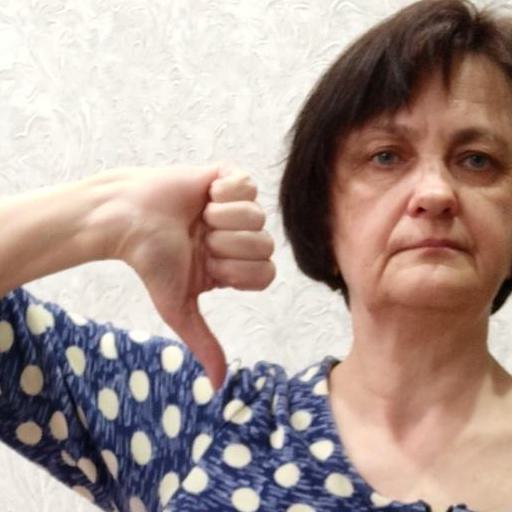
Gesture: dislike